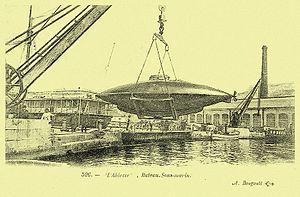
Un sous-marin est un navire submersible capable de se déplacer en surface et sous l'eau ; il se distingue ainsi des autres bateaux et navires qui se déplacent uniquement à la surface, et des bathyscaphes qui se déplacent principalement selon l'axe vertical.